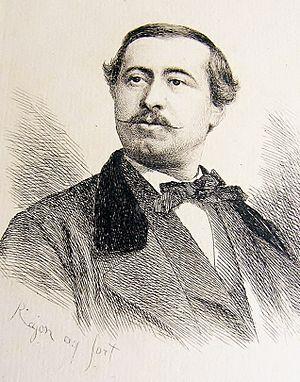
Portait d'Achille Millien, gravure à l'eau forte de Paul Adolphe Rajon (1843-1888), d'après une photographie de 1866, et parue en 1877 dans le recueil de poésie d'Achille Millien Premières poésies (1859-1863).
Achille Millien, né le 4 septembre 1838 à Beaumont-la-Ferrière en France et mort le 12 janvier 1927 au même lieu, est un poète et un folkloriste français.
Beaumont-la-Ferrière est une commune française rurale, située dans le département de la Nièvre en région Bourgogne-Franche-Comté.